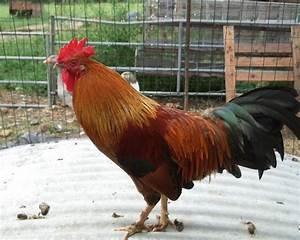
chicken